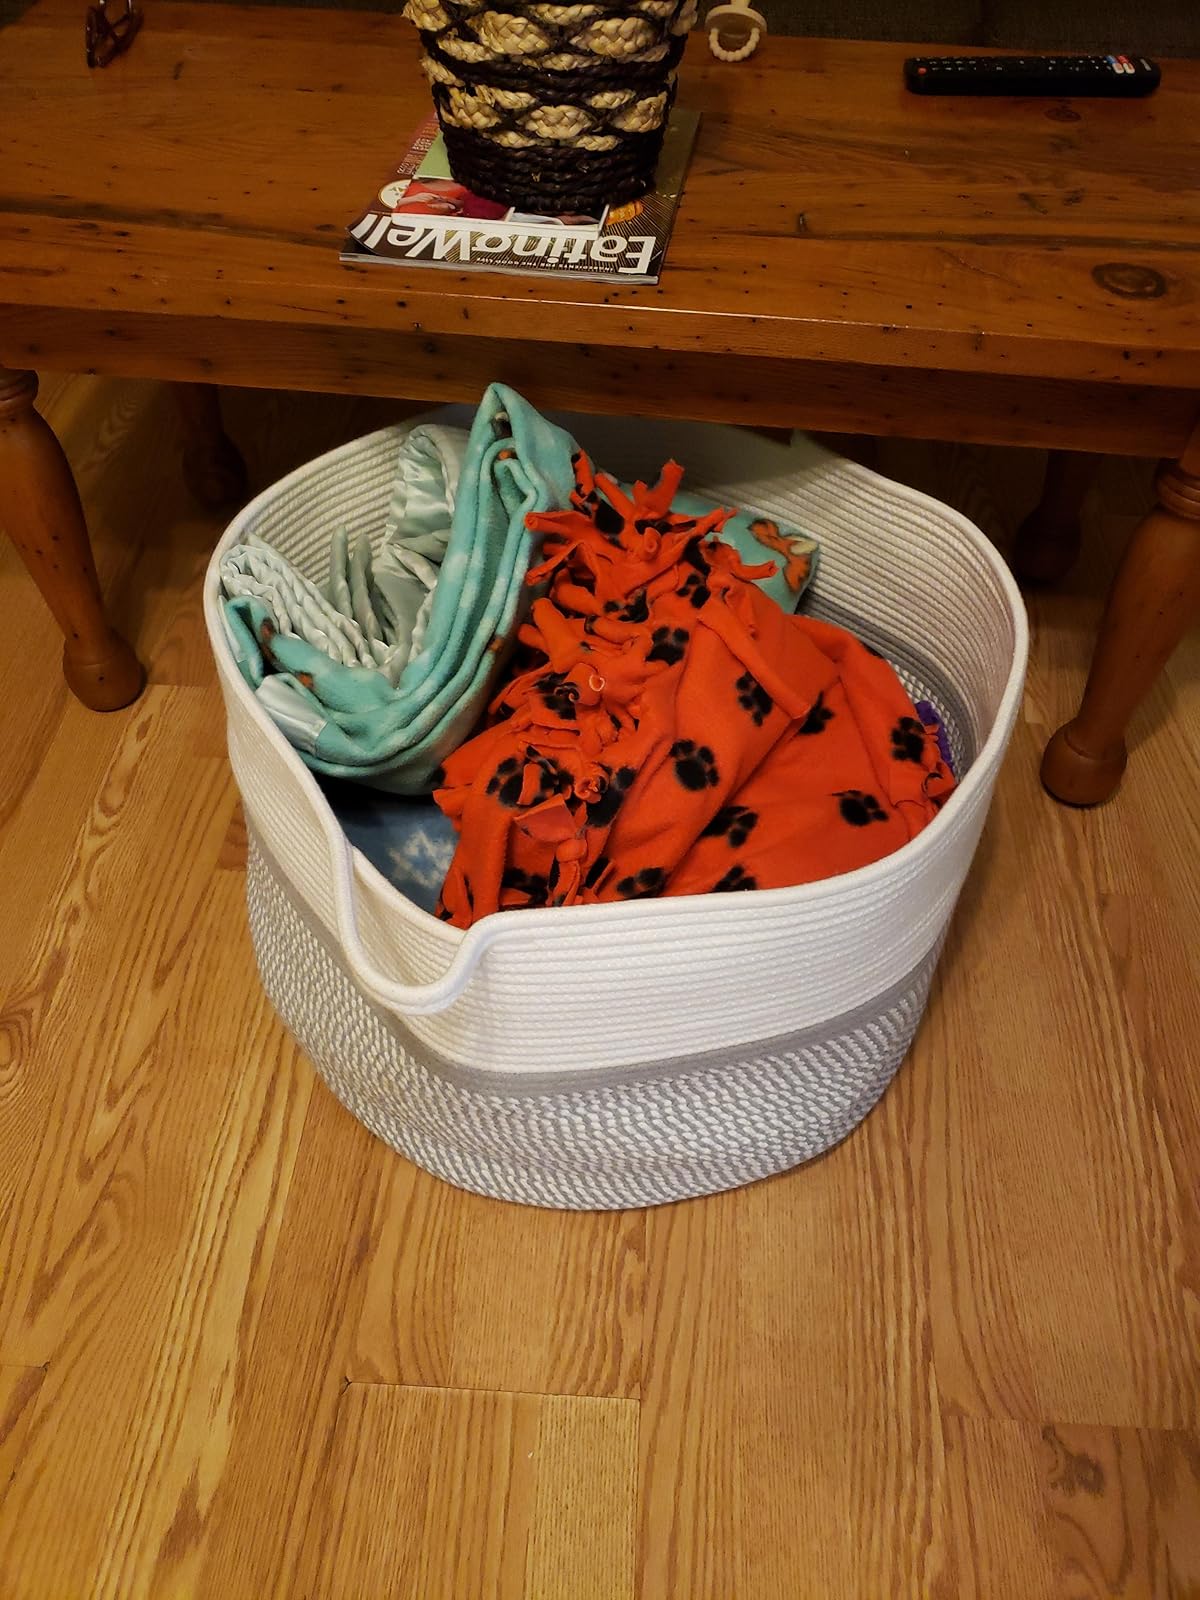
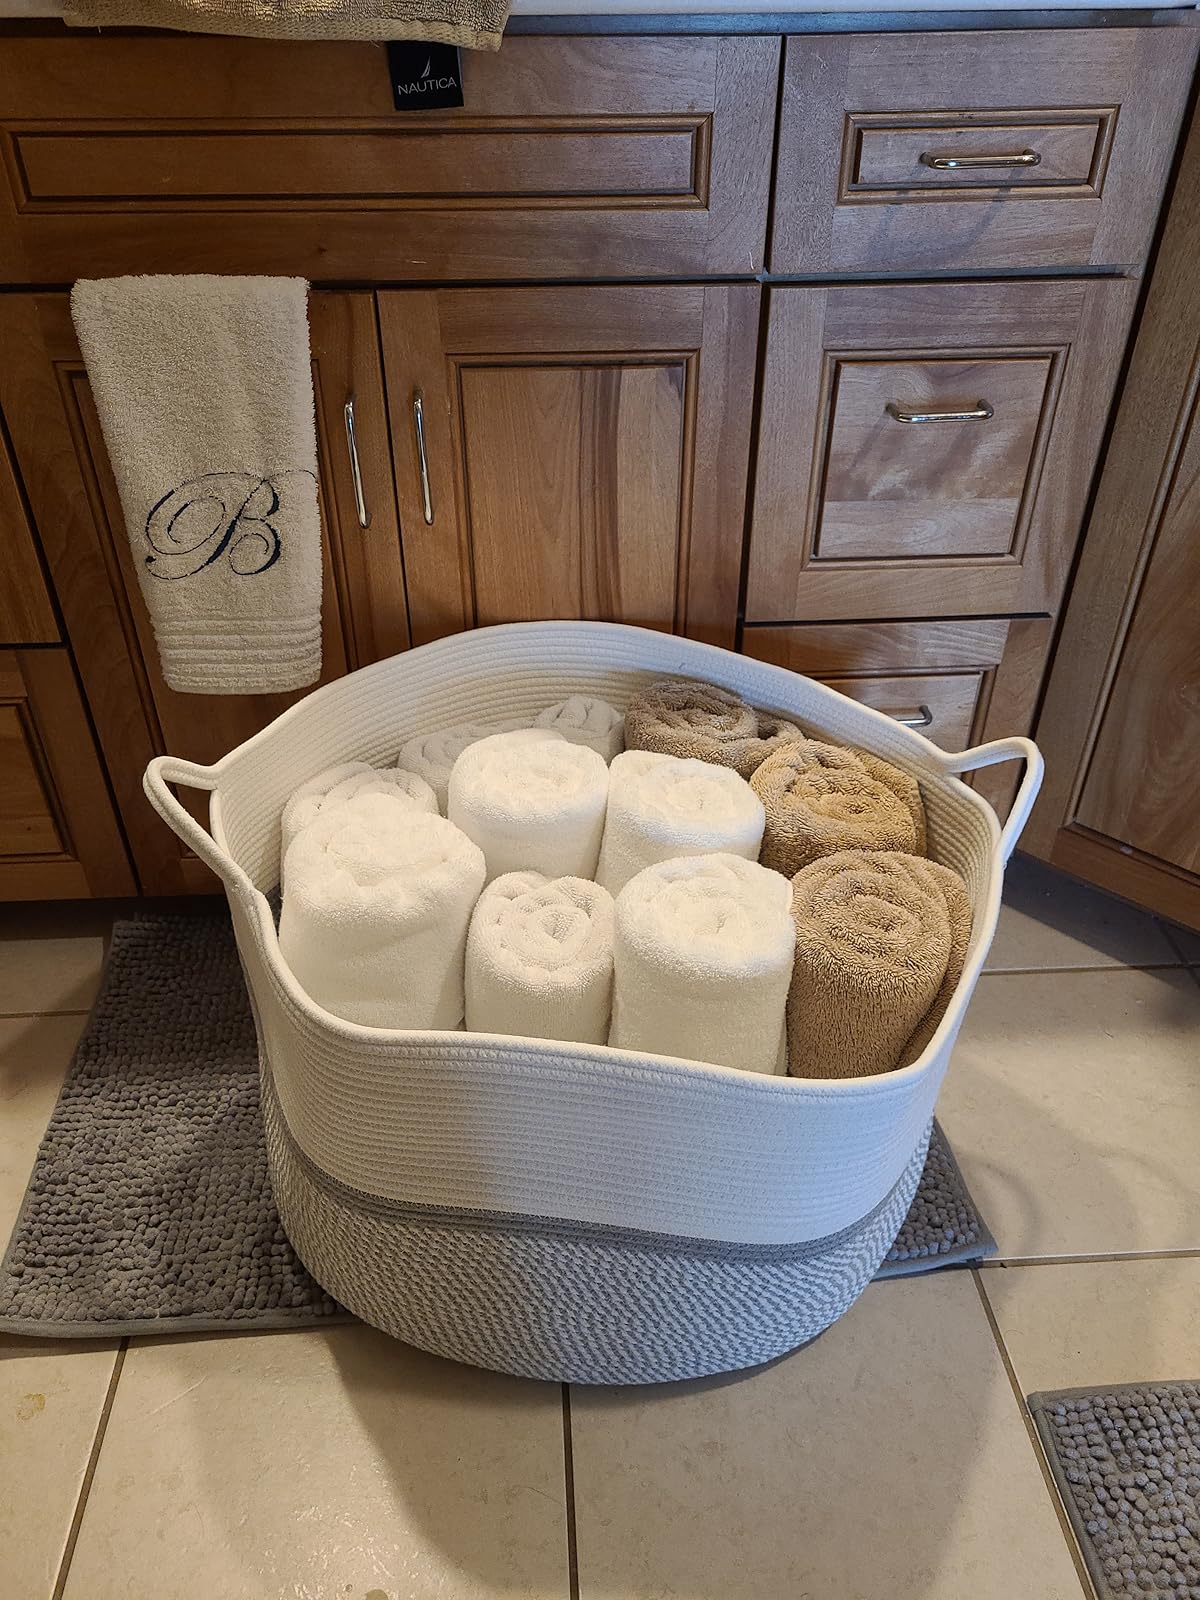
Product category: items_hamper
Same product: yes